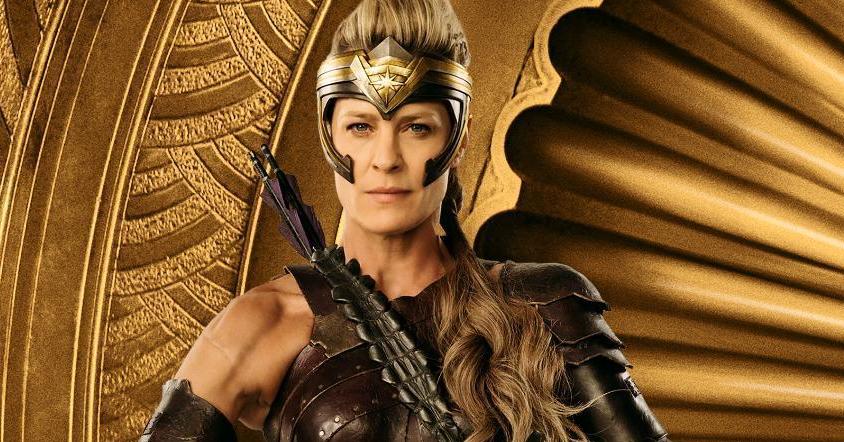
Gender: women